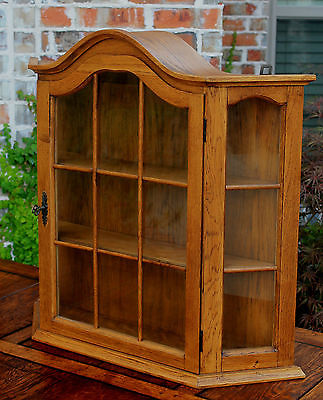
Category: cabinet